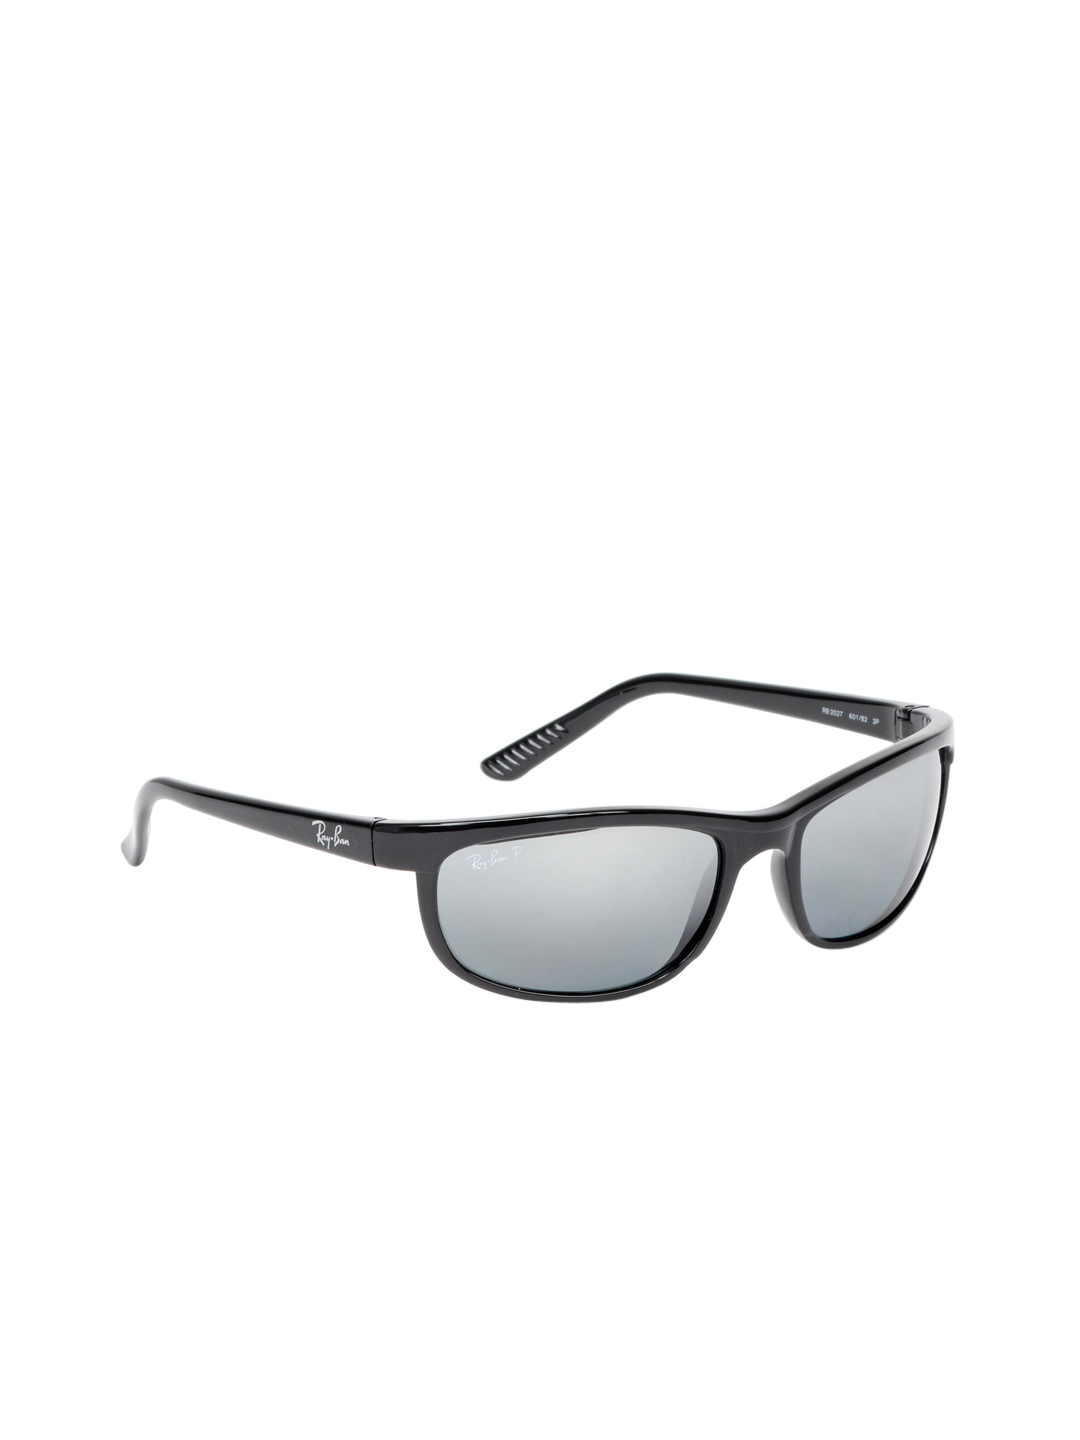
Ray-Ban Men Predator Sunglasses
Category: Accessories / Eyewear / Sunglasses
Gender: Men
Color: Black
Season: Winter 2016
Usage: Casual